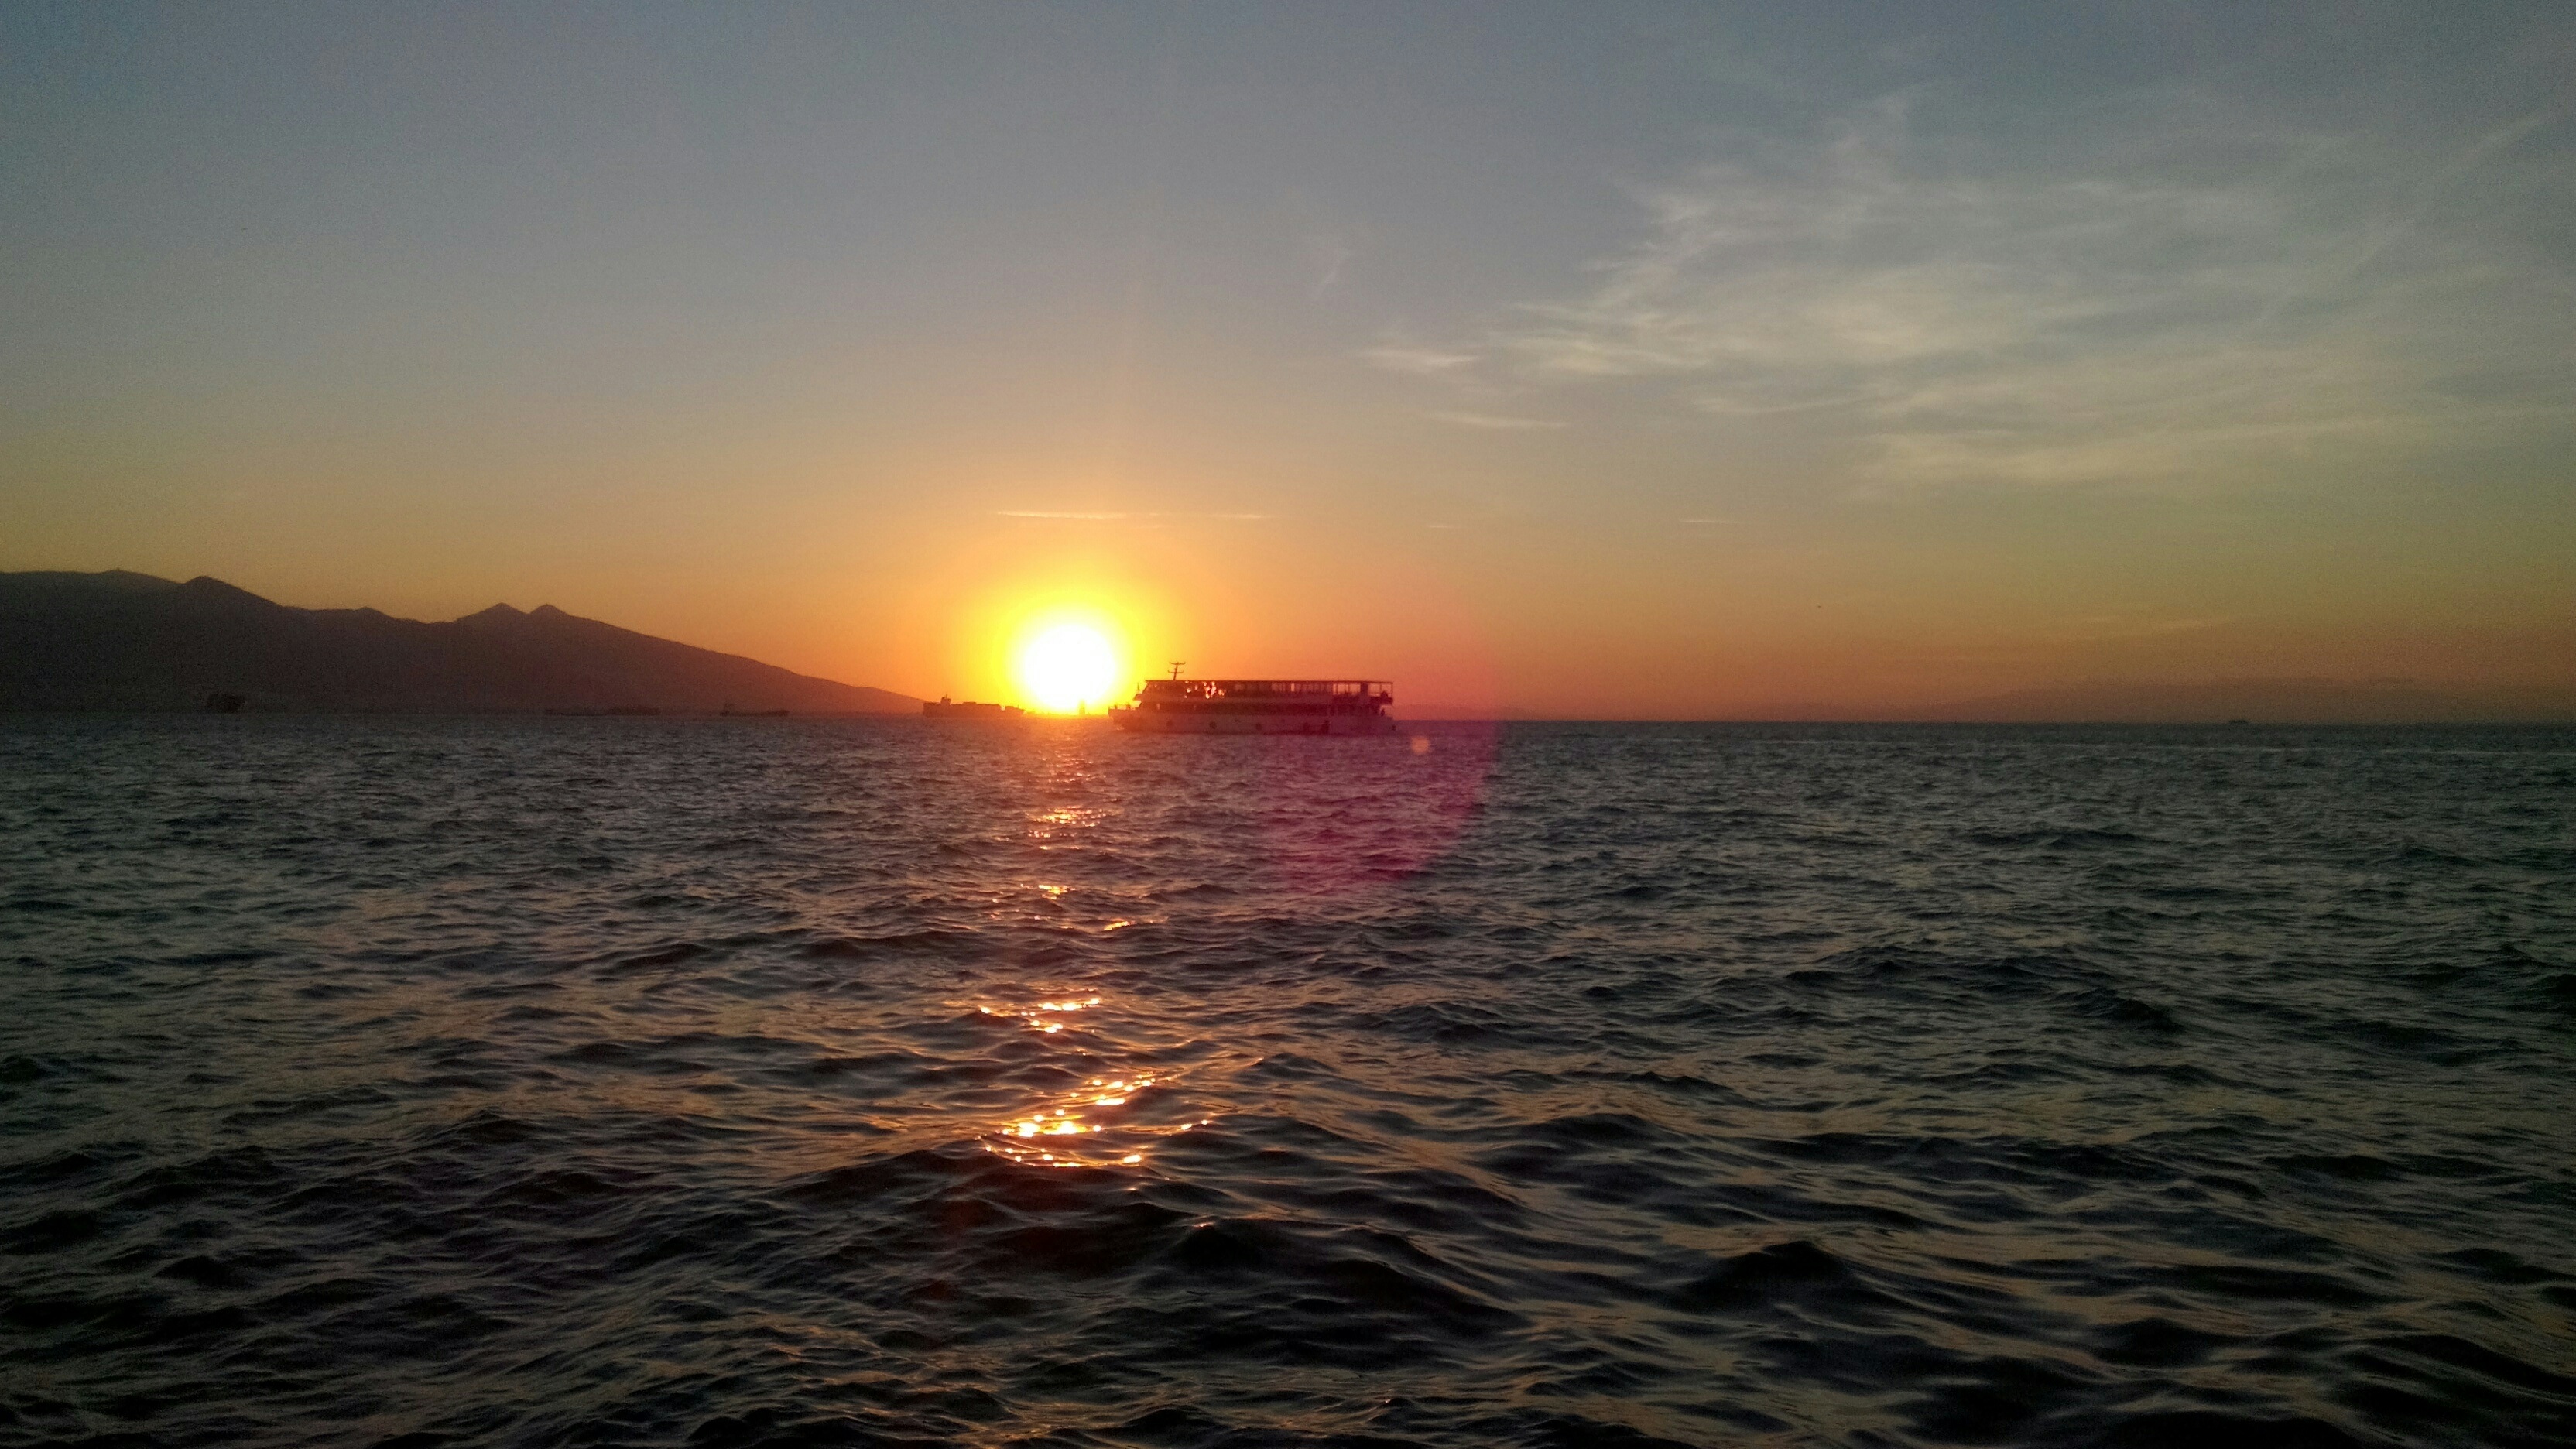
beach, sea, coast, ocean, horizon, sun, sunrise, sunset, sunlight, morning, wave, dawn, dusk, evening, cape, afterglow, wind wave